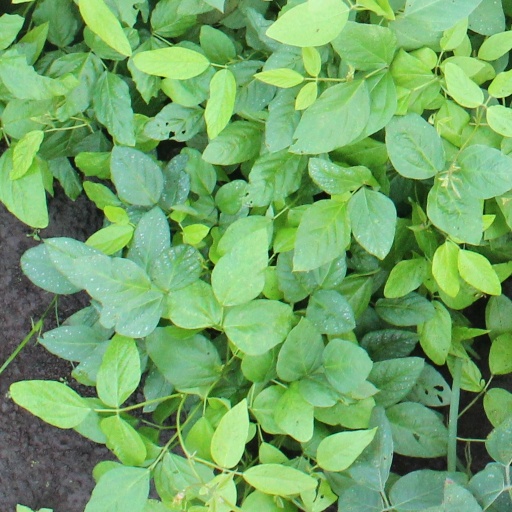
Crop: soybean